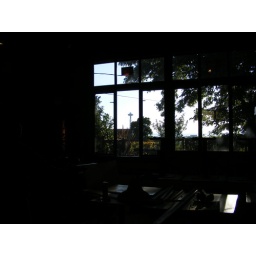
Here is the view from the best seat in the house at the soon to open Artemis Cafe